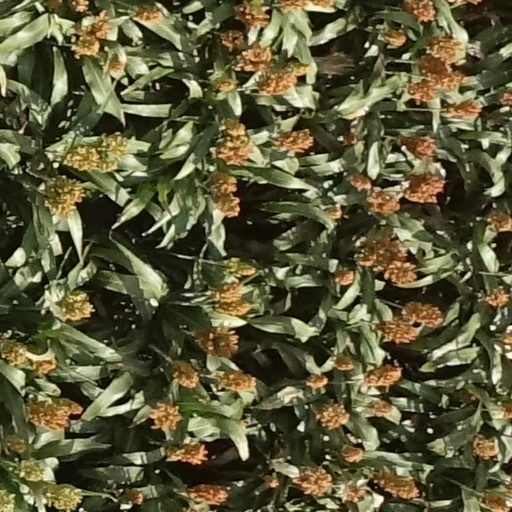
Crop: sorghum